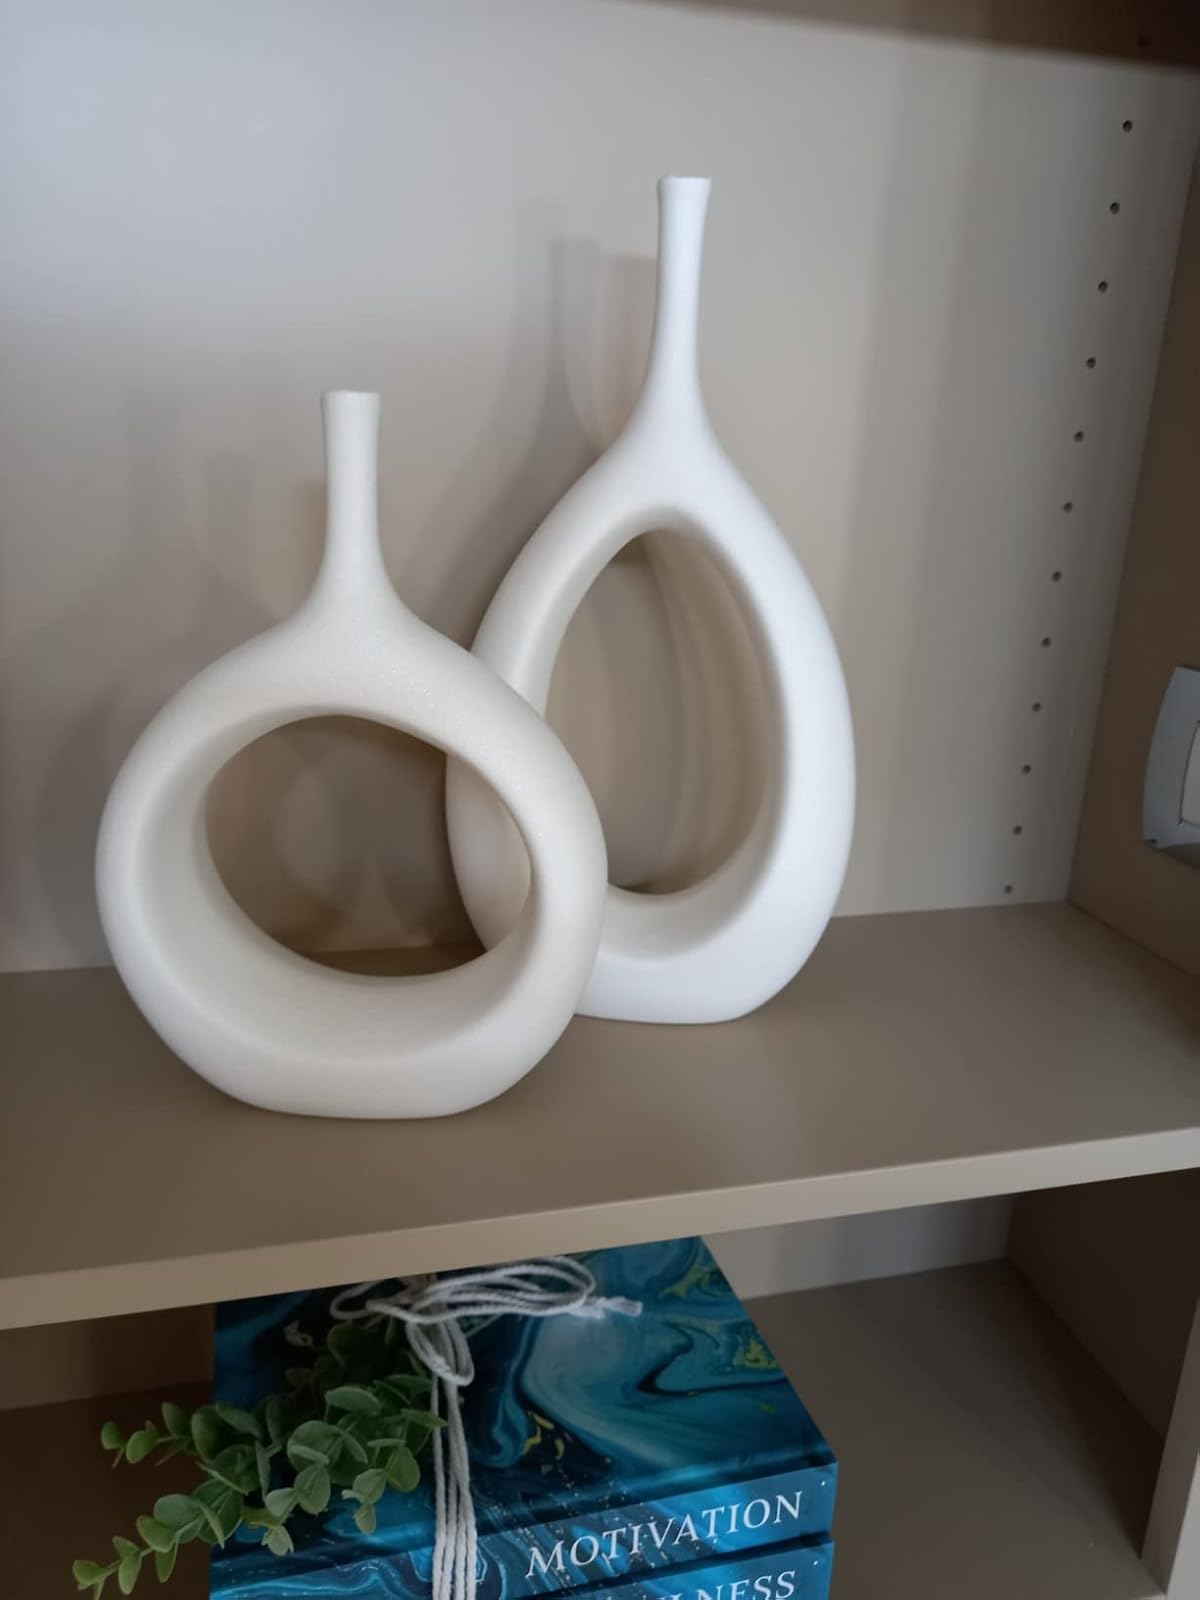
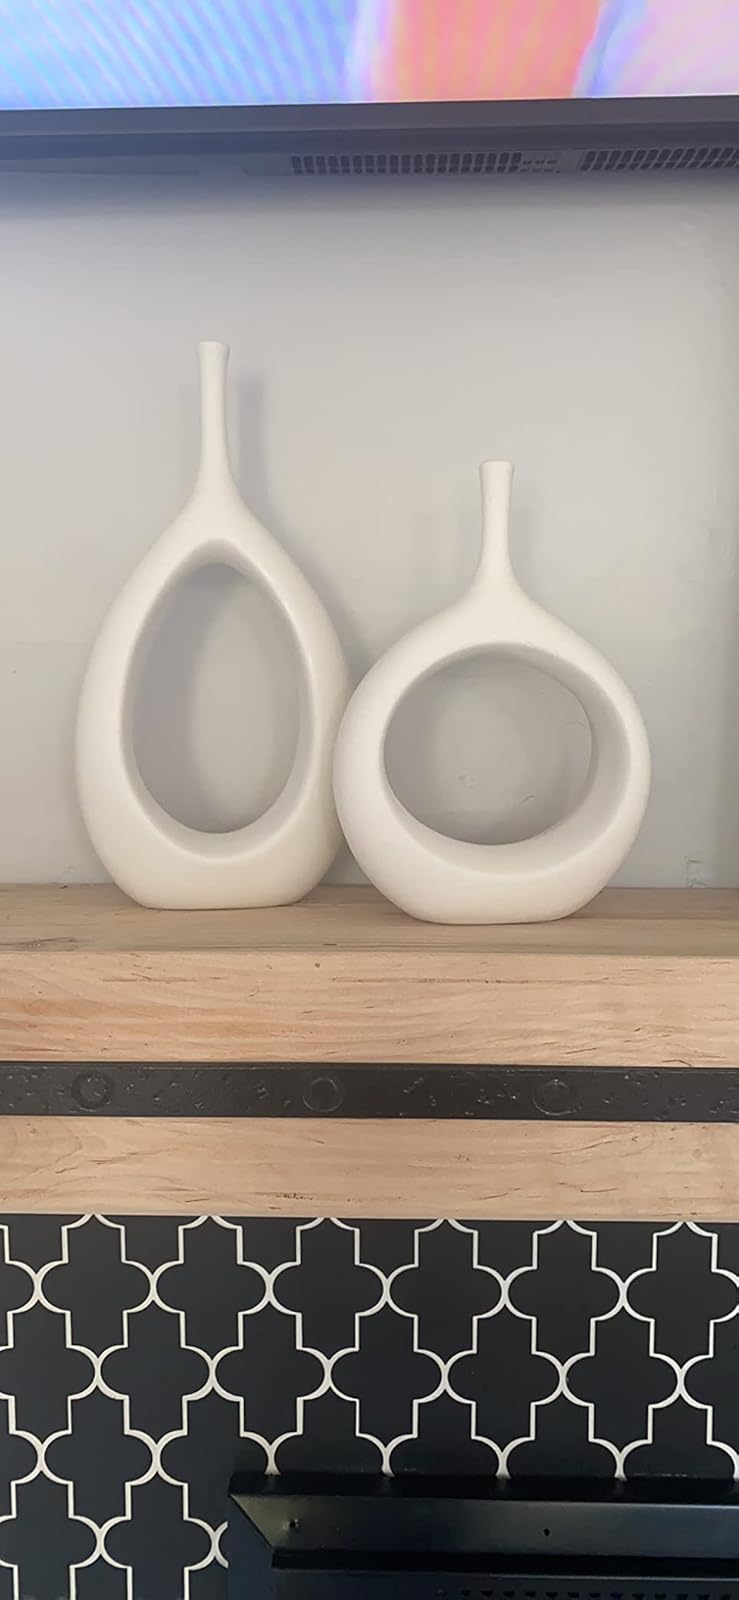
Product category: vase
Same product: yes